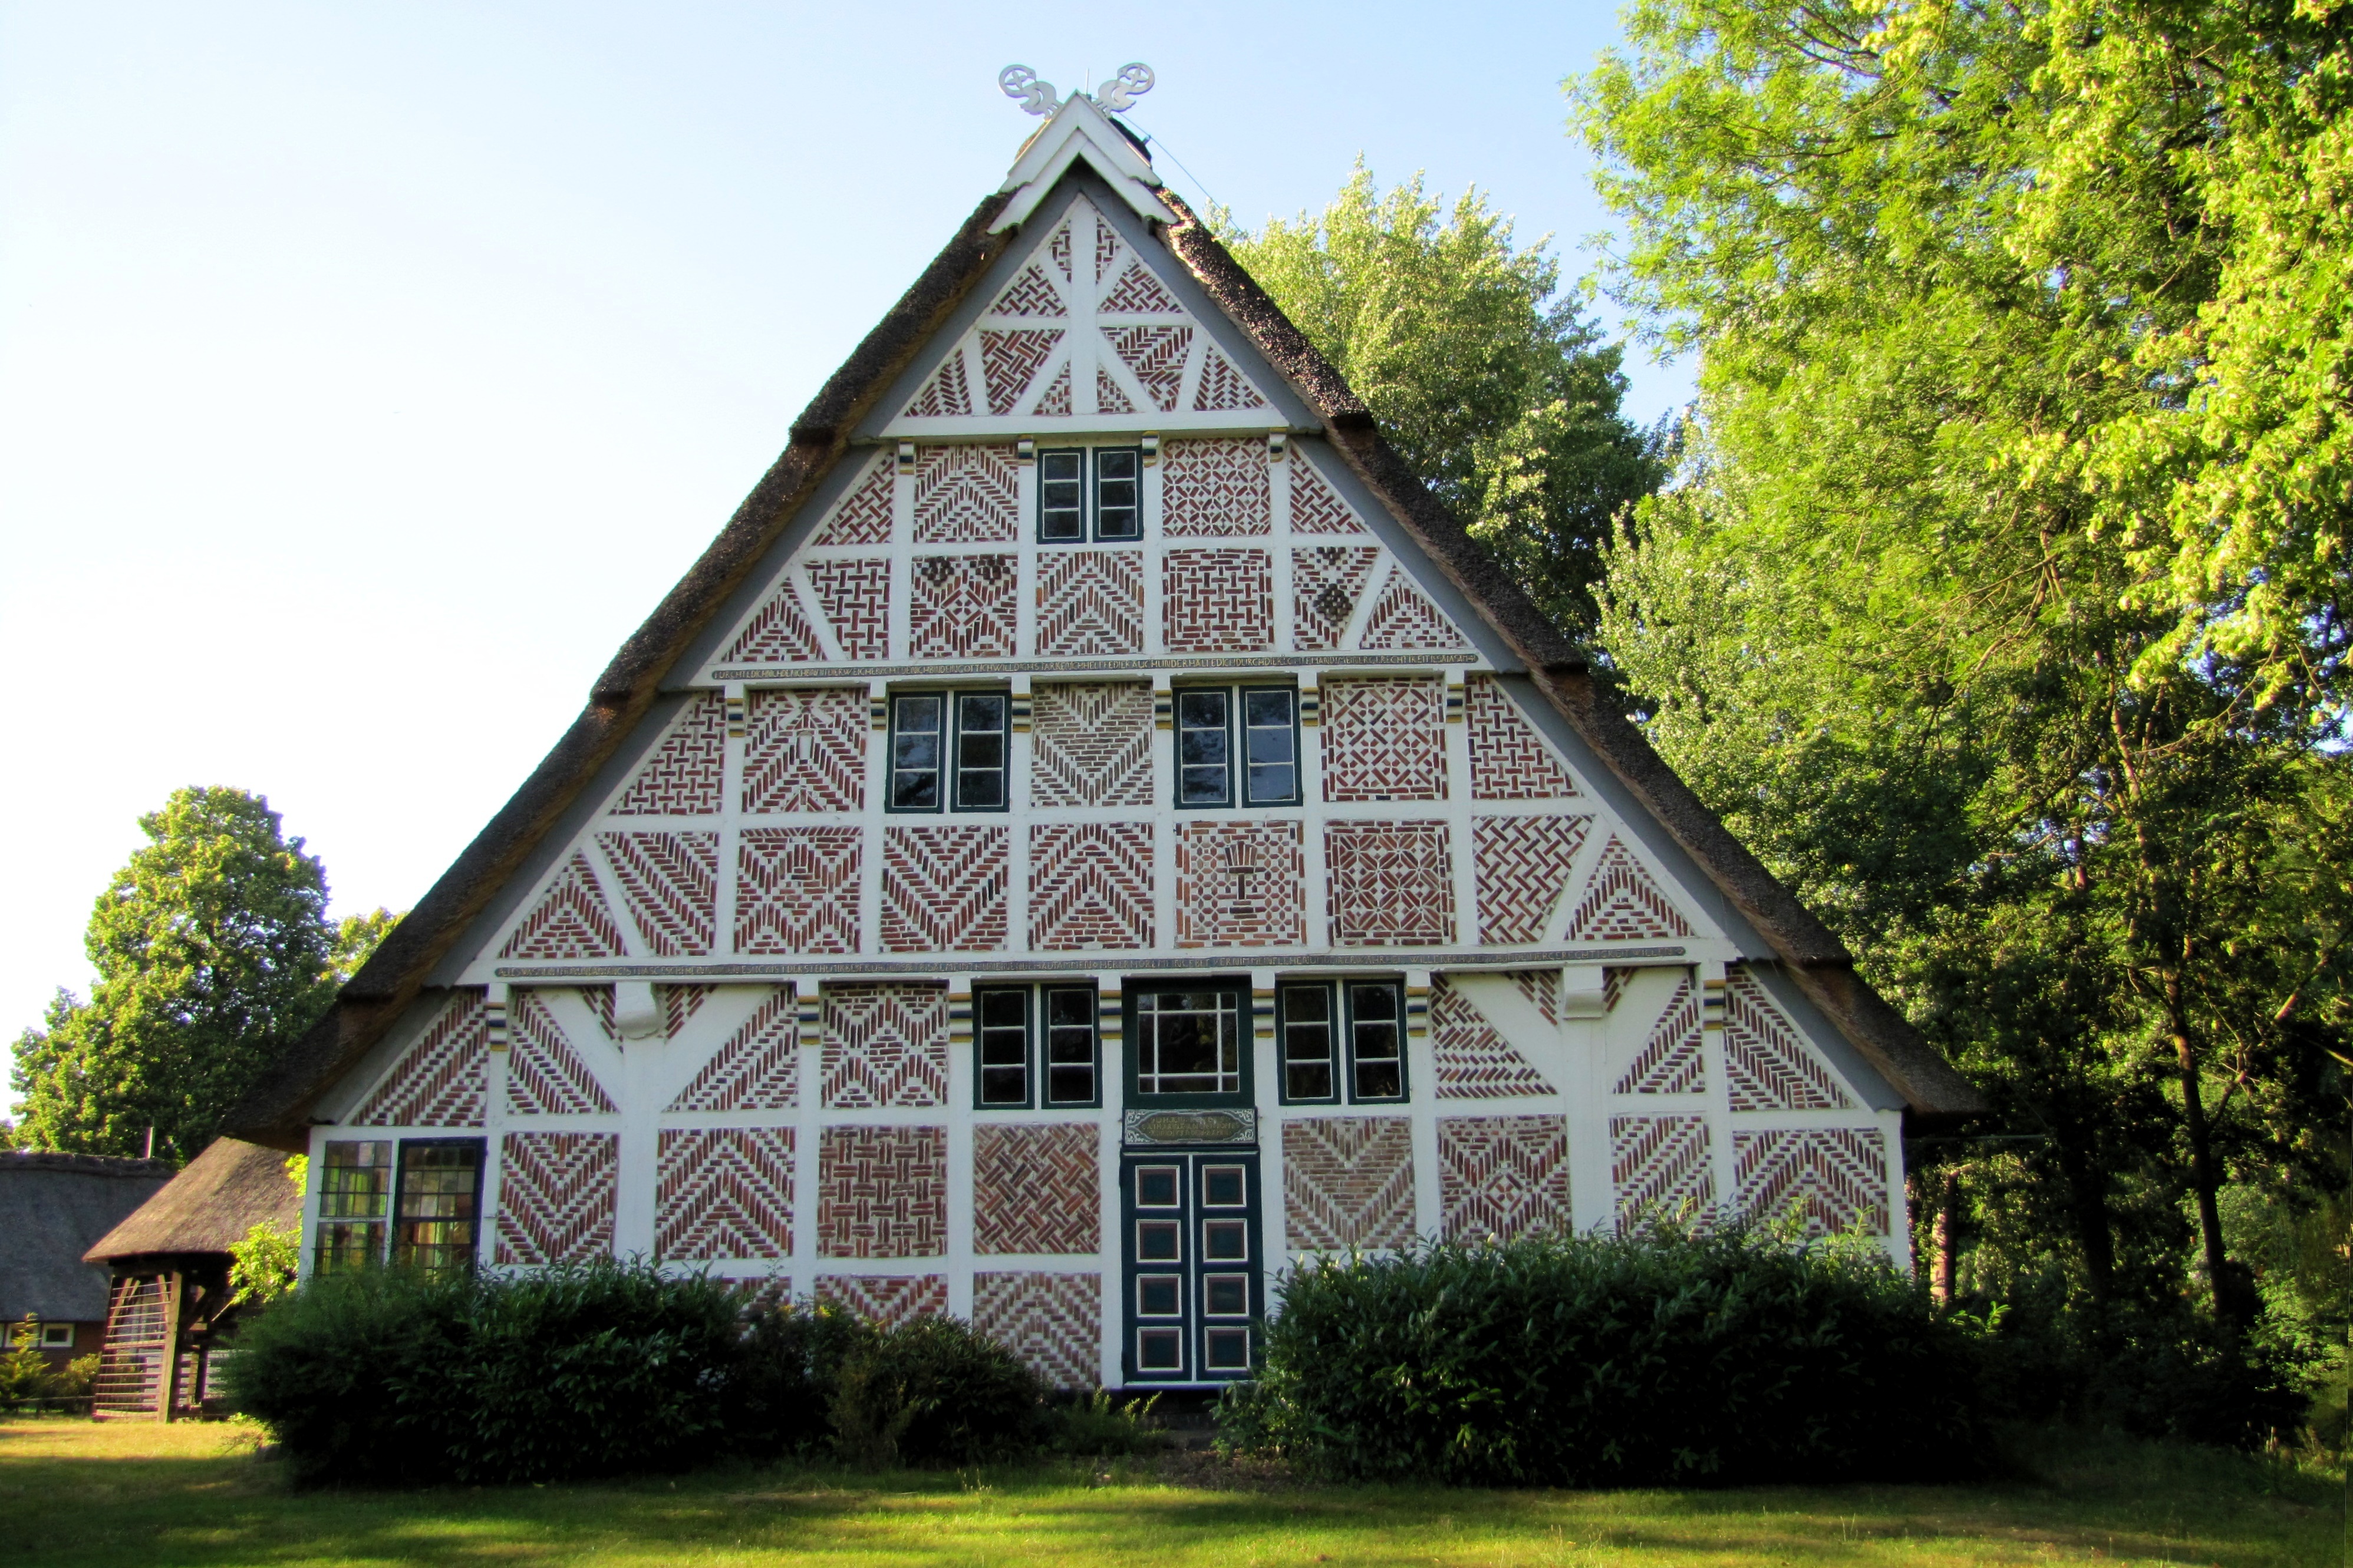
tree, lawn, mansion, house, building, home, landmark, facade, chapel, garden, farmhouse, estate, elbe, fachwerkhaus, old country, fruit growing area, residential area